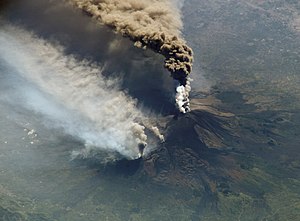
Etna
Etna i udbrud set fra Den Internationale Rumstation, 30. oktober 2002.
Etna er en aktiv vulkan på østkysten af øen Sicilien i Italien tæt ved byerne Messina og Catania. Vulkanen er 3.323 m høj, hvilket er tre gange Vesuvs højde. Inden nutidens luftforurening satte ind, kunne Etna ses fra Malta. Etna er en meget aktiv vulkan, og der går sjældent mange år mellem dens udbrud.